Saemangeum Seawall

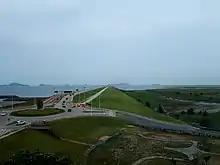
A view of the Saemangeum Seawall.

In 1991 the South Korean government announced that a dyke would be constructed to link three headlands just south of the South Korean industrial port city of Gunsan, south-west of Seoul, to create of farmland and a freshwater reservoir. Since then the government has spent nearly 2 trillion won ( billion USD) on construction of the dyke, with another 220 billion won ( million USD) budgeted on strengthening the dyke and a further 1.31 trillion won ( billion USD) to transform the tidal flats into arable land and the reservoir. The average width of the sea wall/earth dam is . It is at its widest, the average height is and it is at its highest.